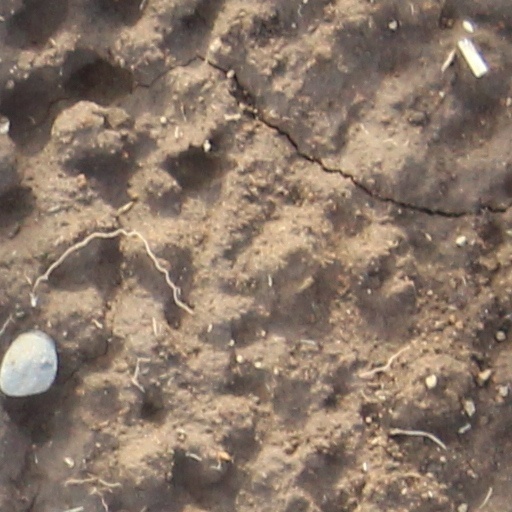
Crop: wheat